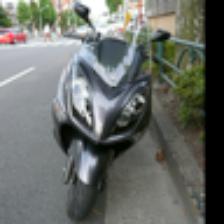
Label: NonHuman